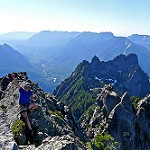
Label: mountain